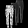
Label: Trouser